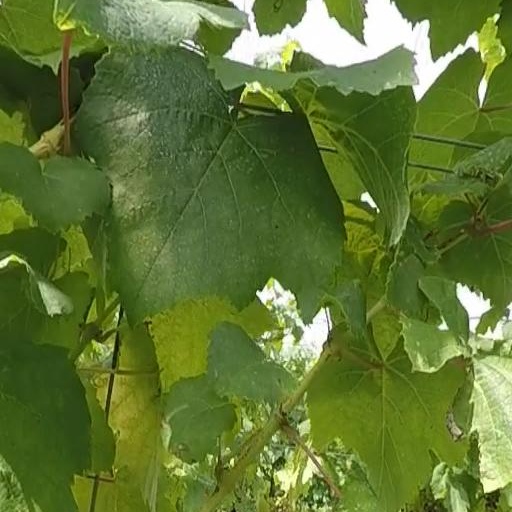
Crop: grape